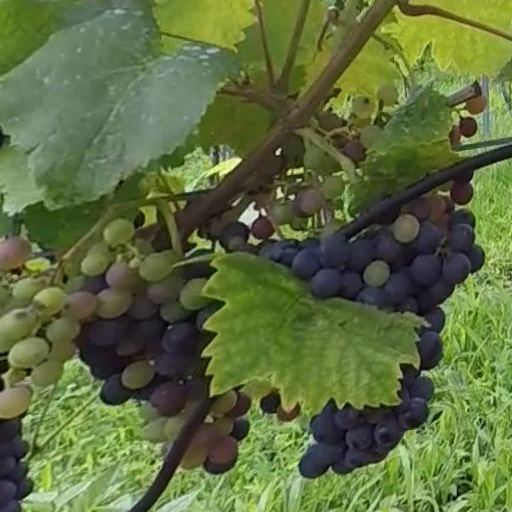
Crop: grape